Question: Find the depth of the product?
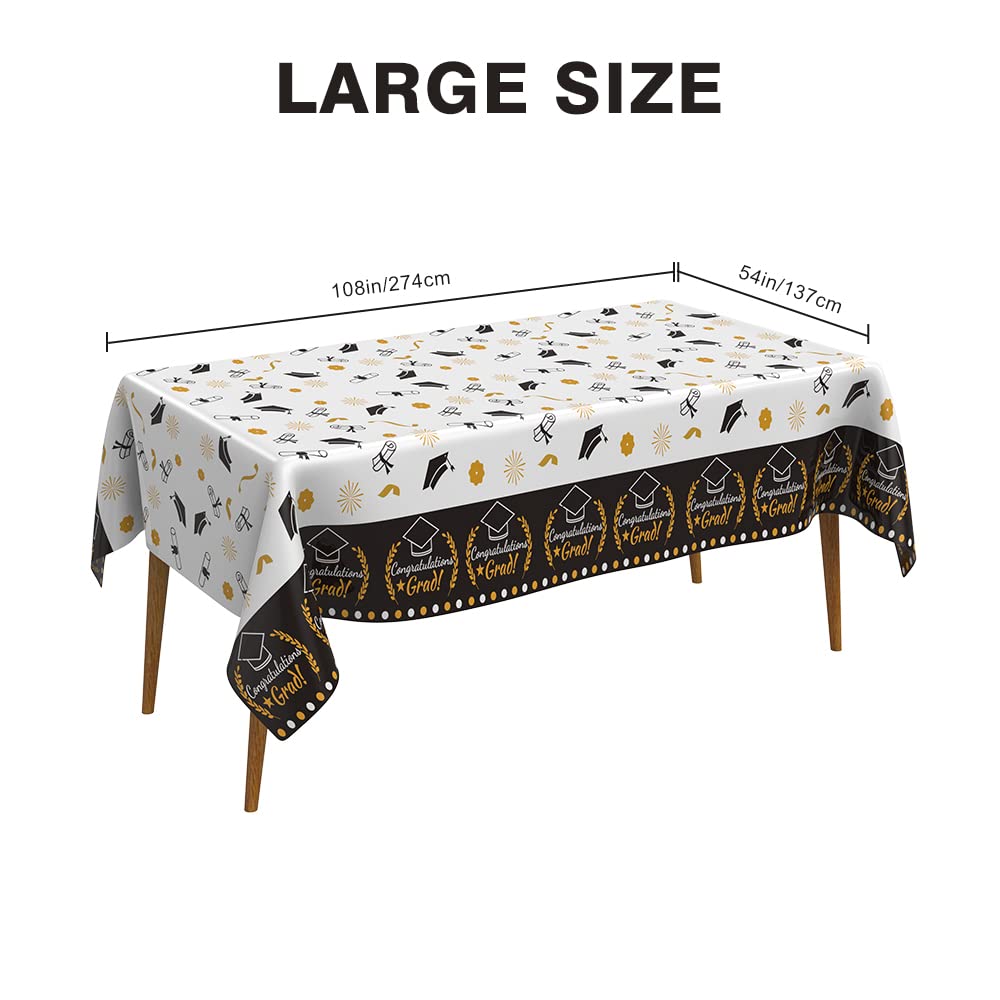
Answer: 274.0 centimetre